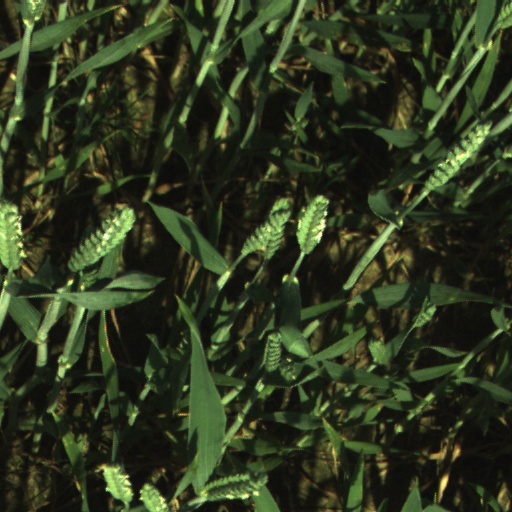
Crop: wheat